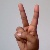
The image shows a hand gesture representing the letter 'V' in Indian Sign Language.